Teodoro Nguema Obiang Mangue

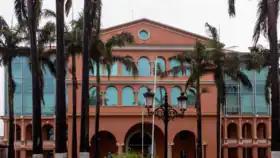
Presidential palace of Nguema's father Teodoro Obiang in Malabo, Equatorial Guinea

"The New York Times" reported in 2004 that Nguema was "a rap music entrepreneur and bon vivant, fond of Lamborghinis and long trips to Hollywood and Rio de Janeiro". Superyacht "Tatoosh" was hired for £400,000 by him for a Christmas cruise on which he entertained rap singer Eve.